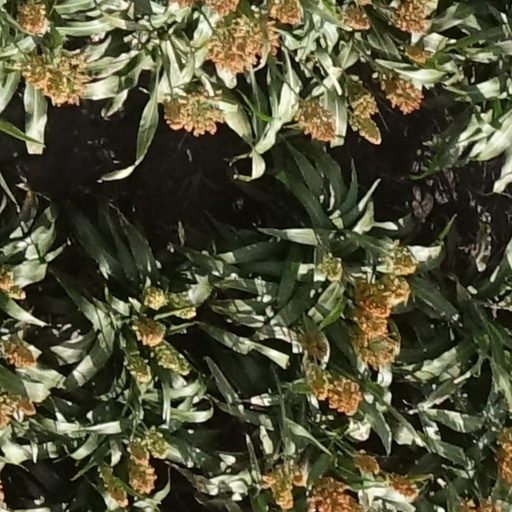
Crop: sorghum